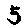
Label: 5